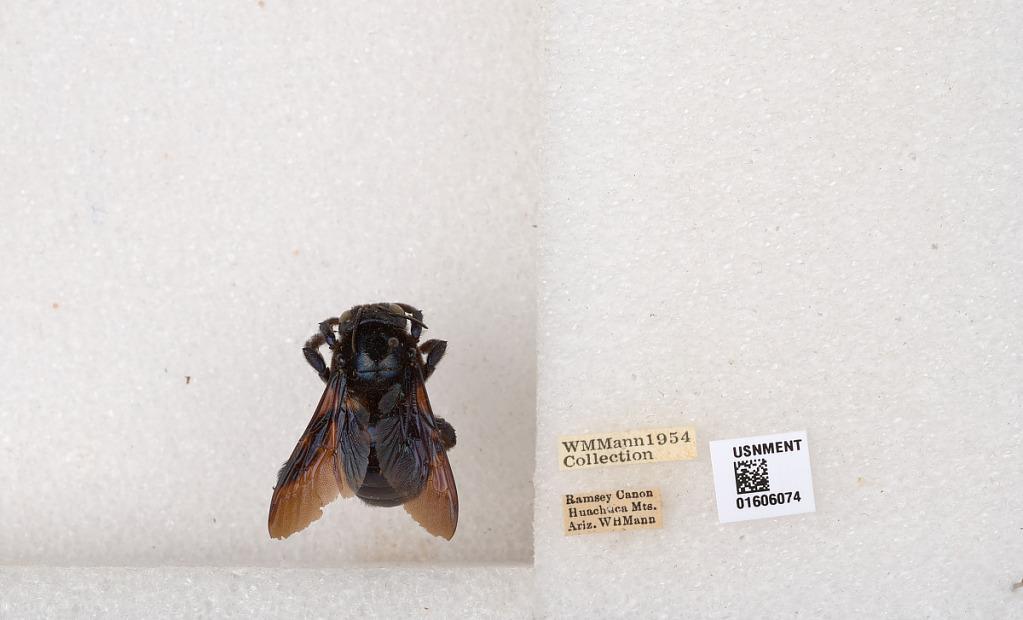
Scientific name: Xylocopa (Xylocopoides) californica arizonensis Cresson
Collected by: F. Werner
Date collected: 1959-7-28
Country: United States
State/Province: Arizona
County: Cochise
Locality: Ramsey Canyon, Huachuca Mountains
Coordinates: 31.4625, -110.289